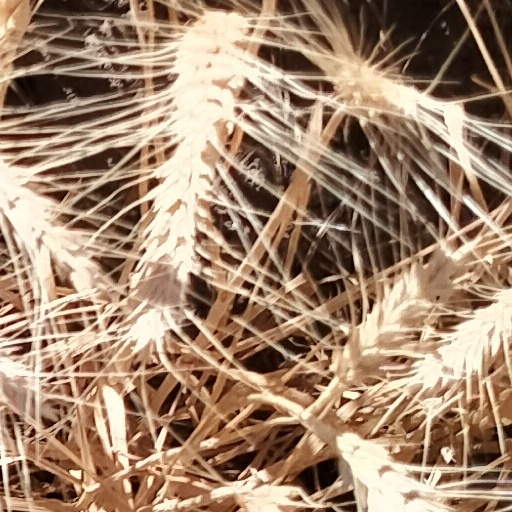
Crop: wheat